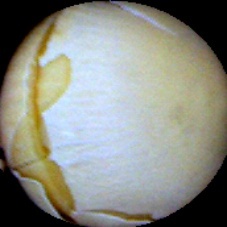
Label: Skin-damaged